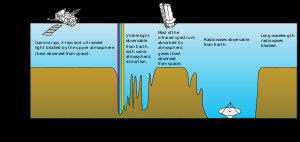
Radioteleskop
Jordens atmosfæres transmittans, dvs gennemskinnelighed for elektromagnetiske bølger
Et radioteleskop er en specialiseret radioantenne, der anvendes til at modtage radiobølger fra astronomiske radiokilder. Radioteleskoper er grundlaget for radioastronomien. Radioteleskoper er typisk store parabolske antenner, der svarer til de kendte paraboler, der kommunikerer med satellitter. Radioteleskoperne bruges enkeltvis eller knyttet sammen i et net, et såkaldt array. I modsætning til optiske teleskoper kan radioteleskoper ikke kun bruges om natten, men også bruges i dagtimerne.